Peter Holm (museum director)

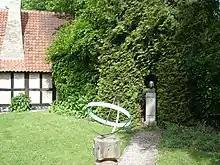
Bust of Peter Holm at the Old Town in Aarhus

Peter Holm was born in Aarhus on 13 April 1873. He was from an old Aarhusian family of craftsmen and had from his earliest years an interest in history, especially locally. He graduated from Jonstrup Seminary in 1891 and from 1894 to 1918 he worked as a teacher at Aarhus Municipal schools. In 1898 he obtained a translator's license in translation in English and over the following years he translated a number of from English. In 1899 he was married with Agnes Charlotte von Haven (1876-1929) with whom he had the son Ralph Christian. He was self-taught in the museum world; originally trained as a school-teacher, later working as a translator in English and German in many years alongside his work at the museum. As a school teacher he was known for his skills of persuasion. He had a teacher's license in Swedish, German, English and French and was a teacher for 27 years, of which 20 took place in Aarhus.